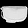
Label: Bag